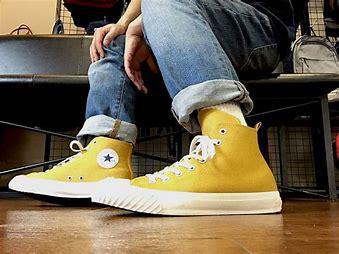
Brand: Converse
Model: 100